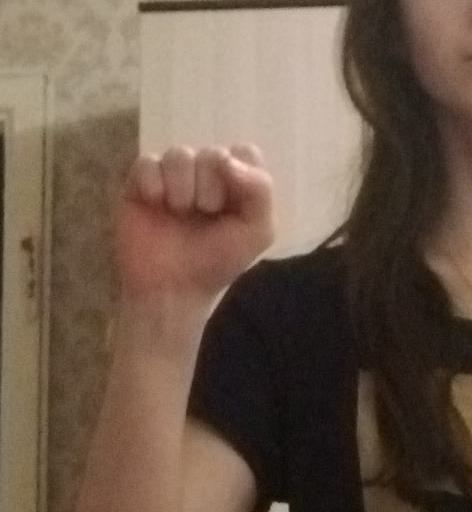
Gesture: fist